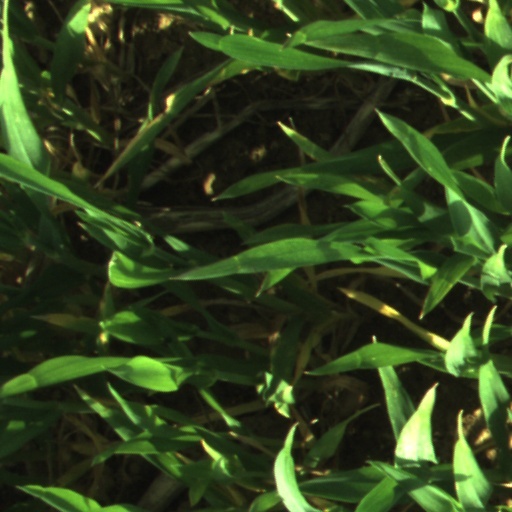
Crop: wheat